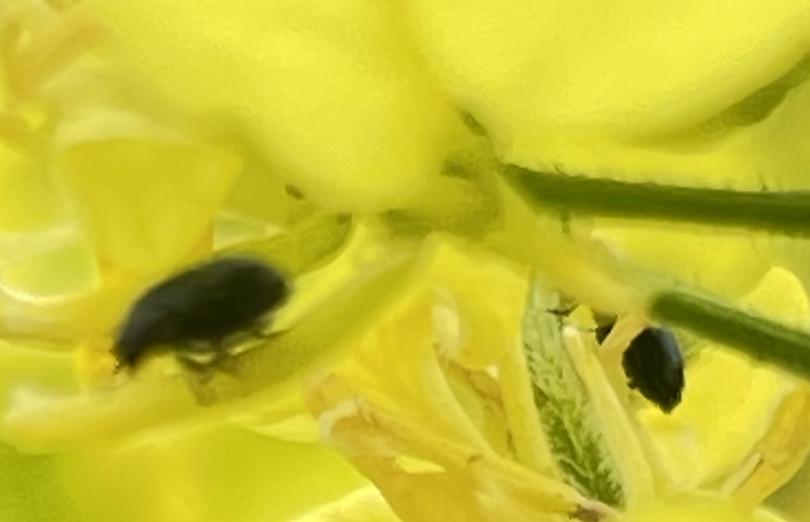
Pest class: crucifer_flea_beetle